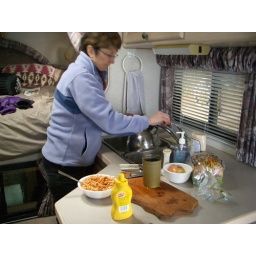
Making salmon sandwiches at a kitchen in our camper.